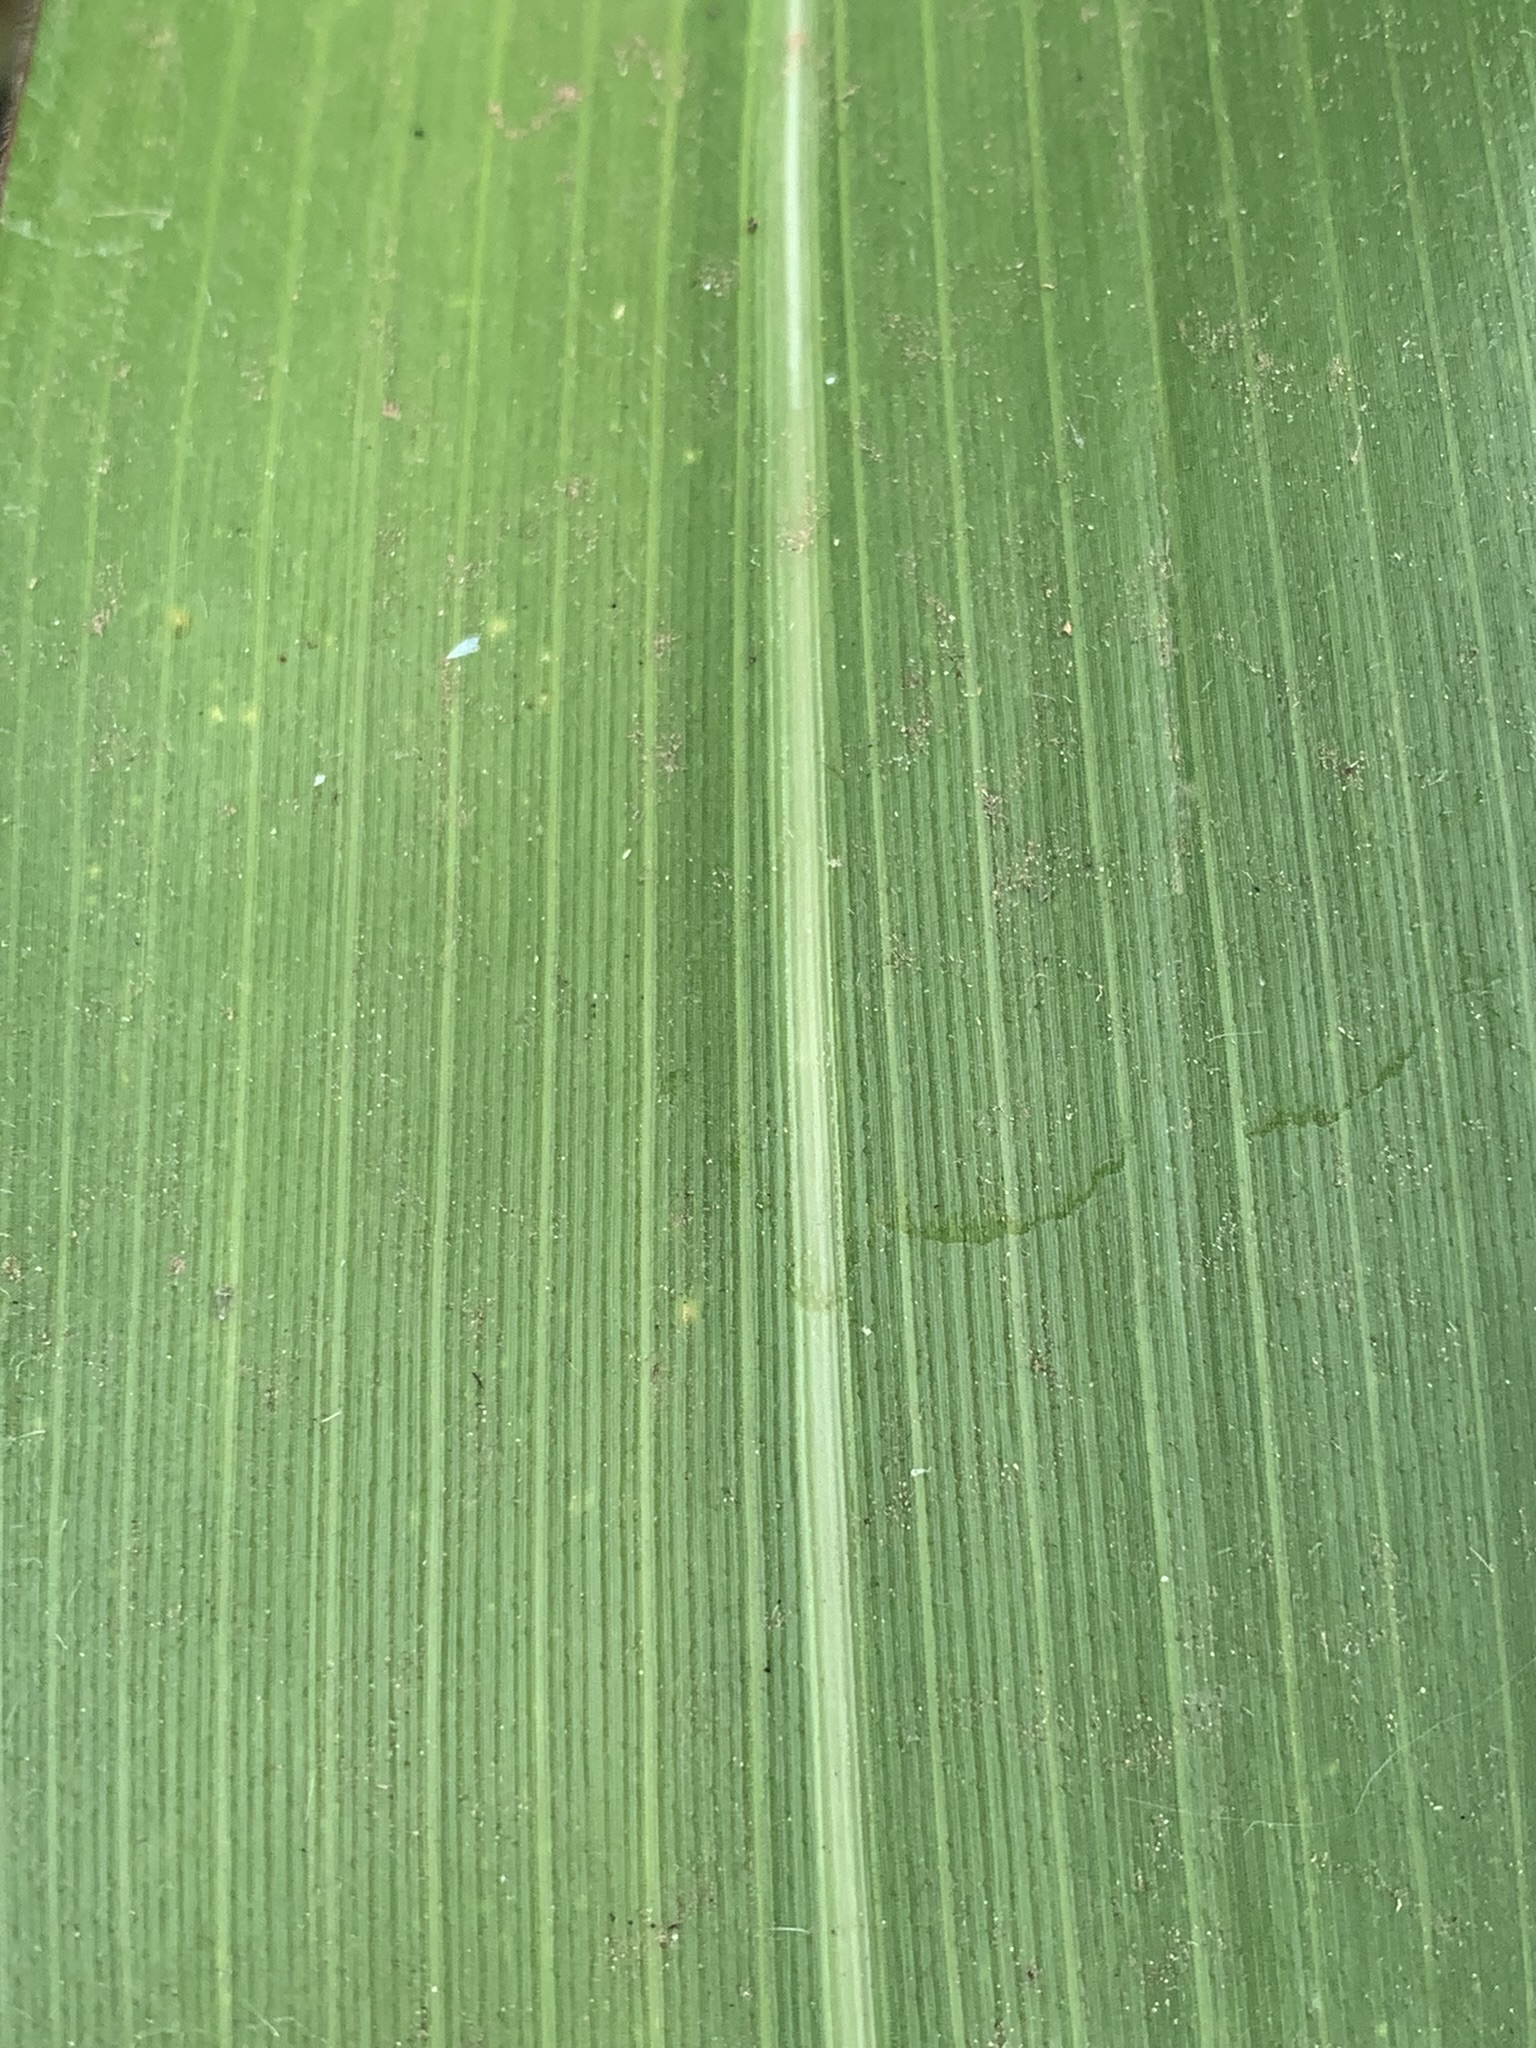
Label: Healthy